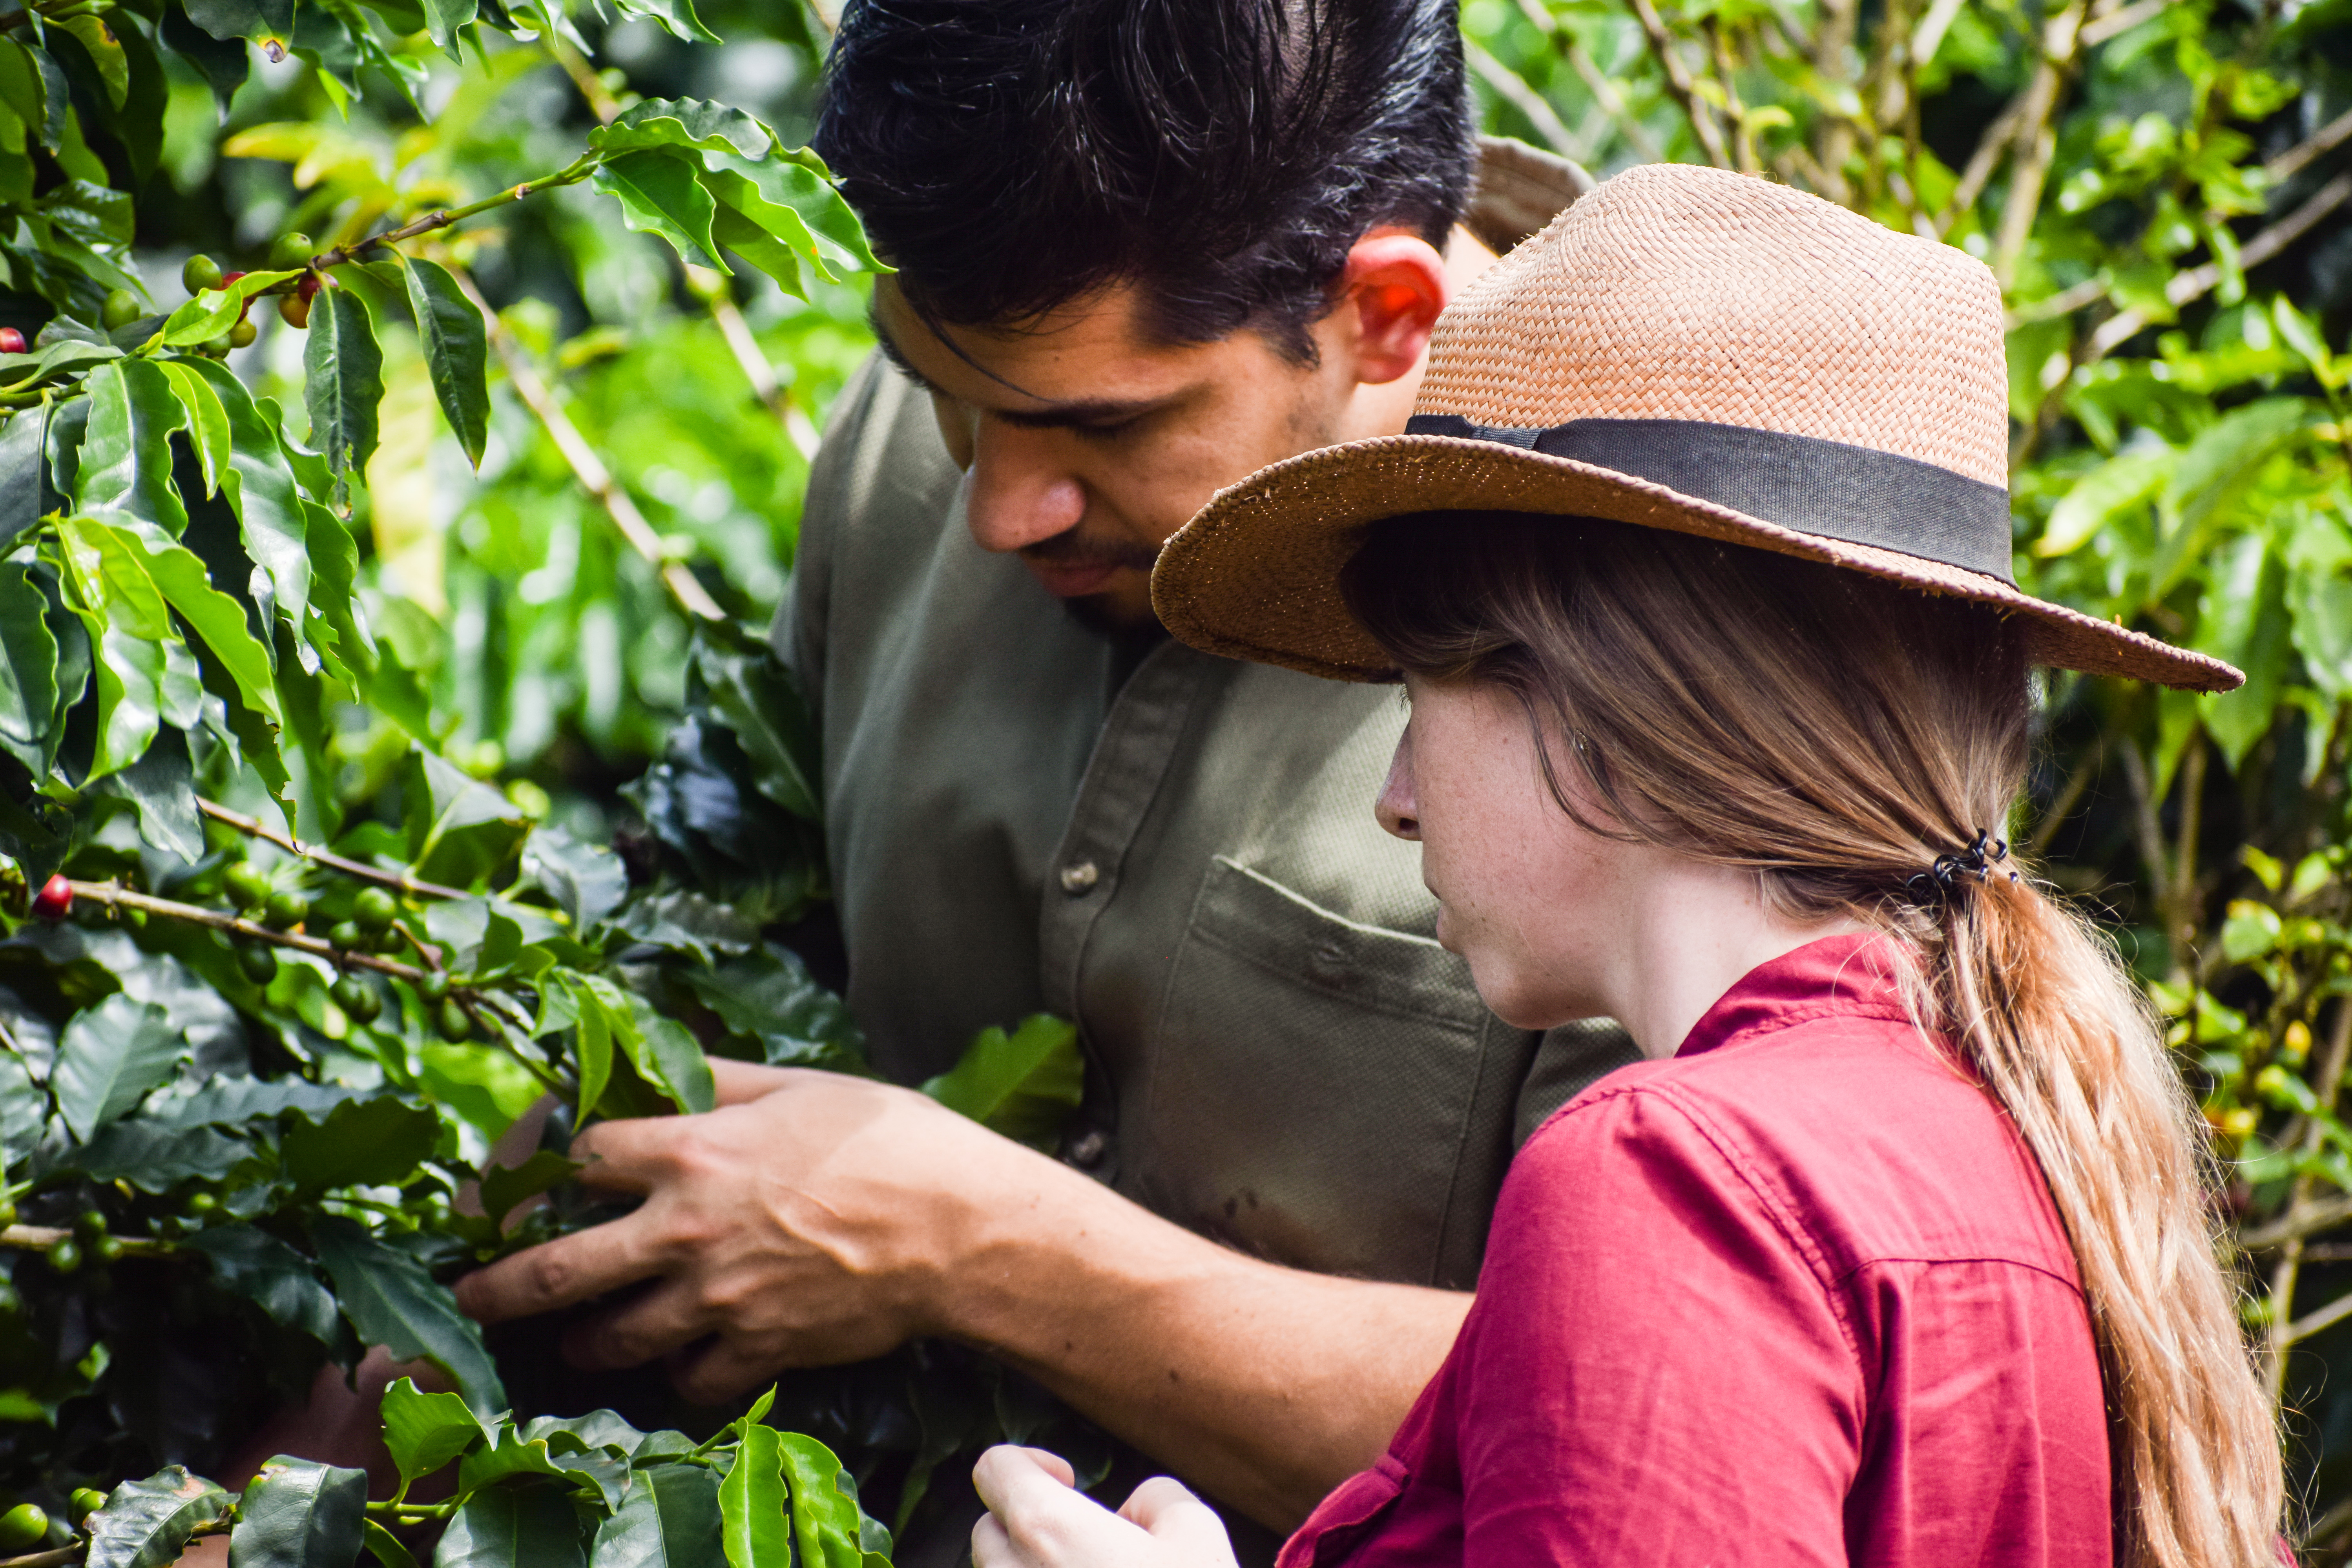
coffee, botany, adaptation, jungle, plant, plantation, gardening